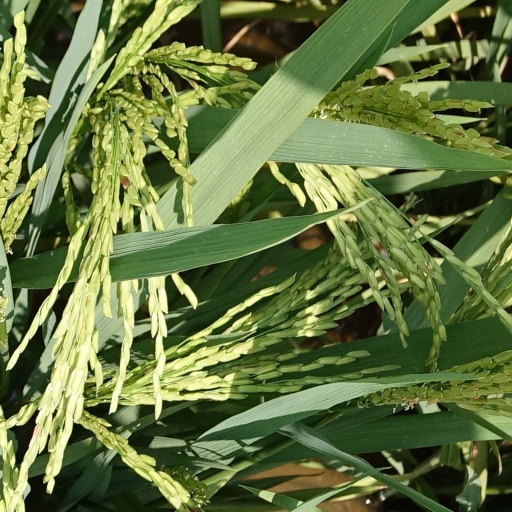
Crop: rice